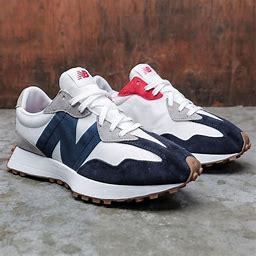
Brand: New
Model: Balance New Balance 327